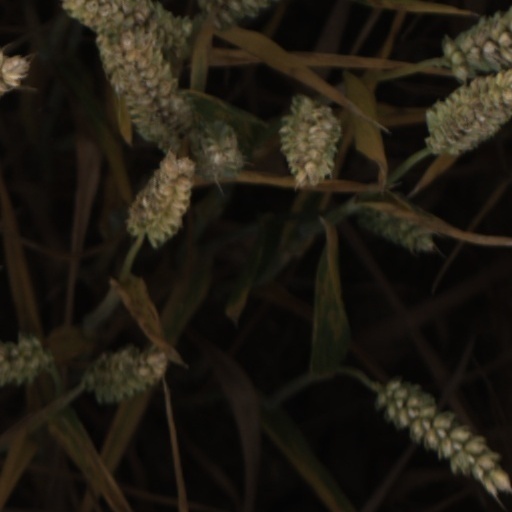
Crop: wheat